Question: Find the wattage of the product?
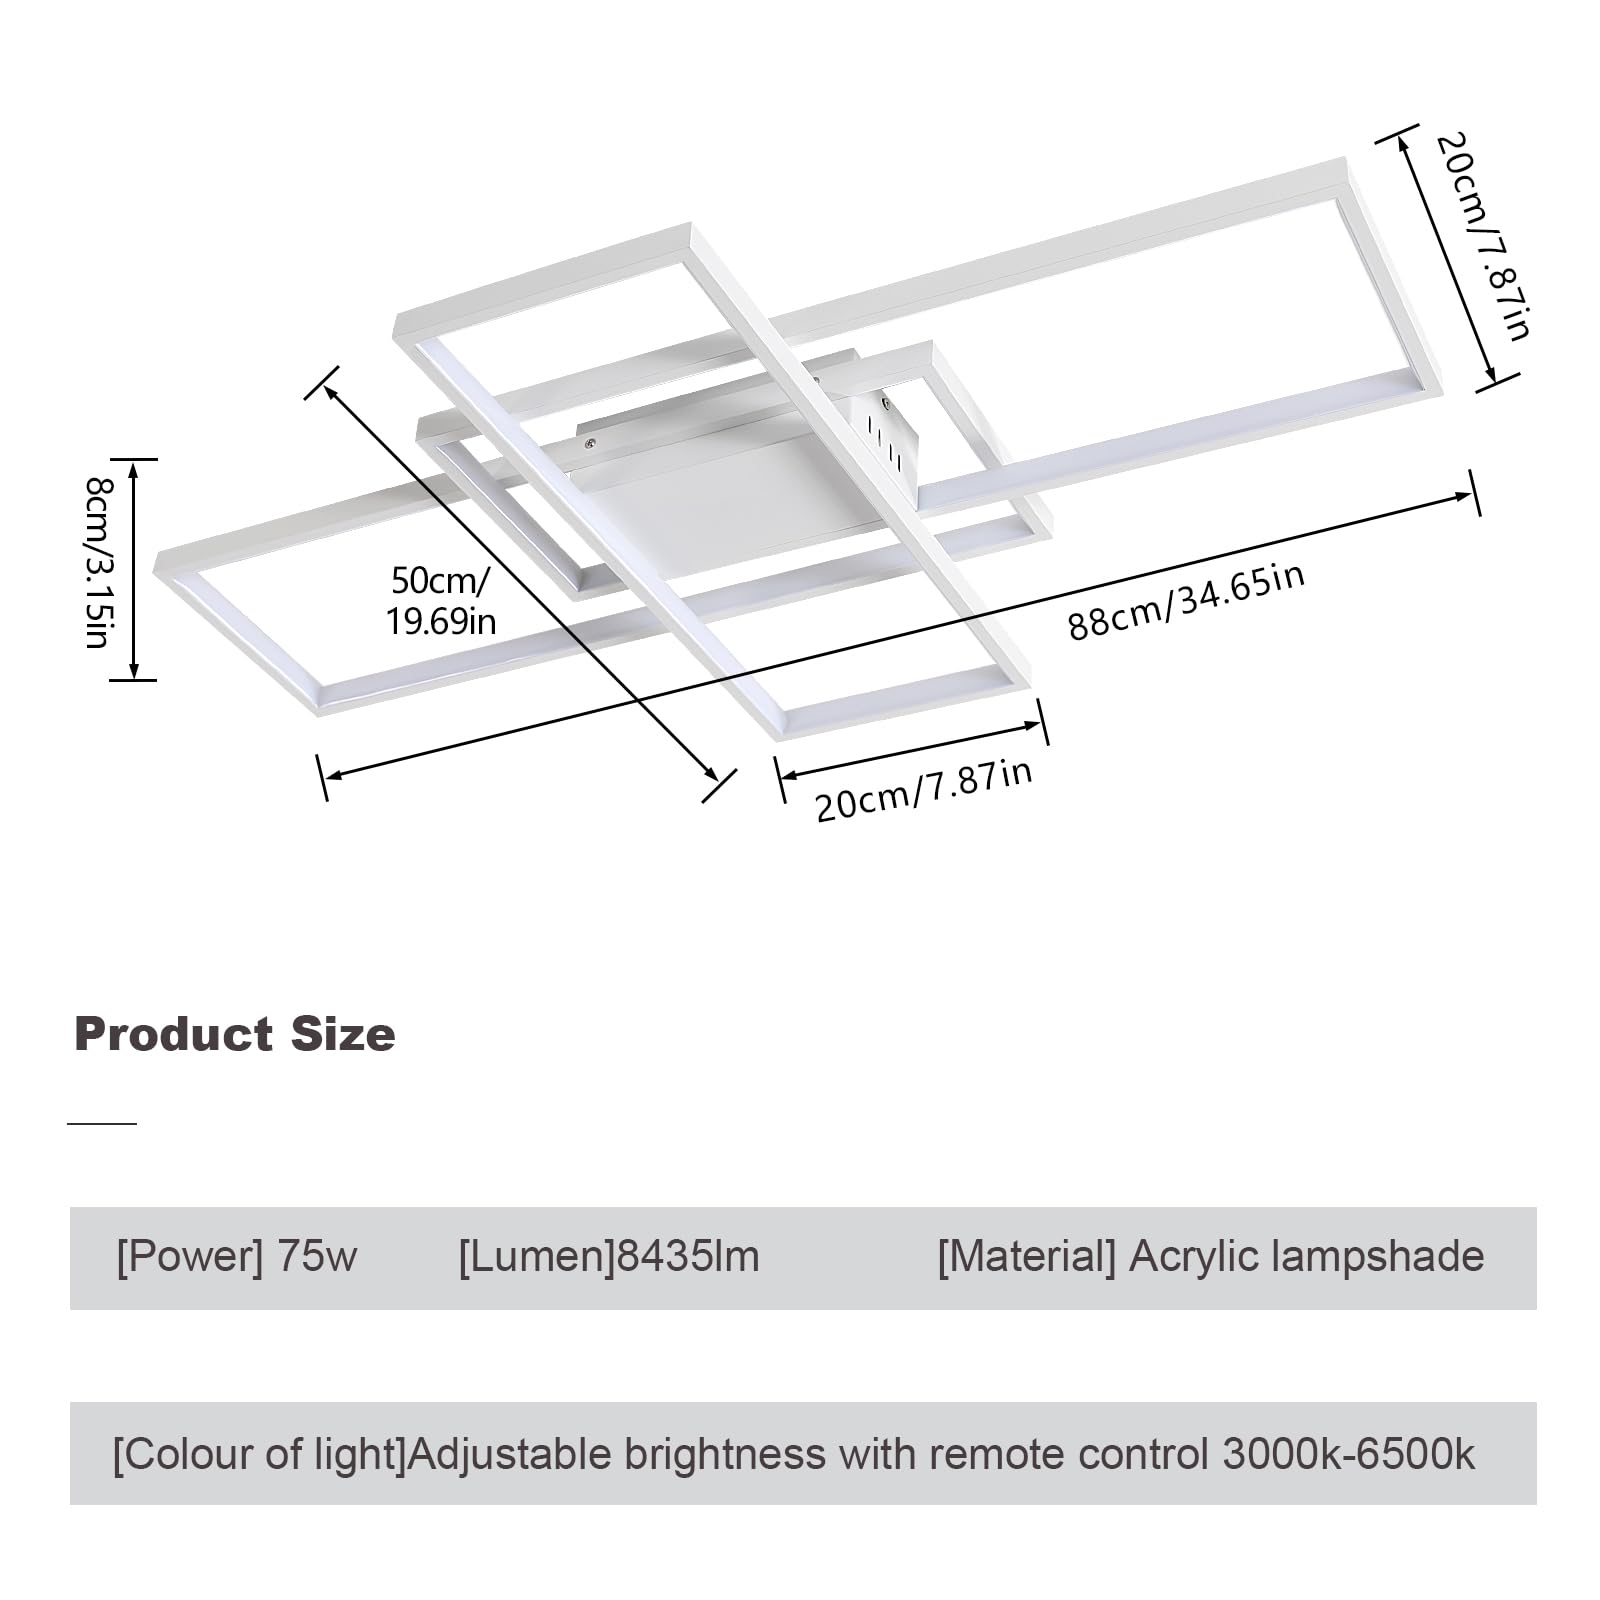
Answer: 75.0 watt